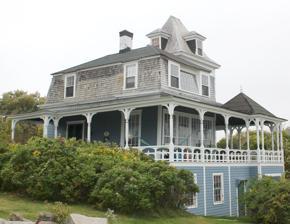
Building: Conant-Sawyer Cottage
Country: United States of America
Year built: 1877
Historic house in Maine, United States United States historic place Conant-Sawyer Cottage U.S. National Register of Historic Places Location in Maine Show map of Maine Conant-Sawyer Cottage (the United States) Show map of the United States Location 14 Kendall Rd., York Beach, Maine Coordinates 43°10′22″N 70°35′59″W / 43.17278°N 70.59972°W / 43.17278; -70.59972 Area less than one acre Built 1877 ( 1877 ) Built by Washington Paul Hayes Architectural style Stick/eastlake NRHP reference No. 92000279 Added to NRHP March 26, 1992 The Conant-Sawyer House is a historic summer house at 14 Kendall Road in York Beach, Maine .  Built in 1877 and enlarged in 1896, it is a well-preserved example of a late 19th-century upper middle-class summer house.  Its notable owners include Sumner Wallace, a shoe manufacturer from Rochester, New Hampshire , and Charles Henry Sawyer , Governor of New Hampshire .  The house was listed on the National Register of Historic Places in 1992. Description and history The Conant-Sawyer Cottage is set on the north side of Nubble Point, near the junction of Kendall Road and Ocean Avenue Extension.  Facing north, it is a 1 + 1 ⁄ 2 -story wood-frame structure, with a mansard roof, clapboard siding, and a modern concrete foundation.  It is essentially L-shaped, with a 2 + 1 ⁄ 2 -story tower at the crook of the L, and a porch that wraps around the east and north sides, and on the west side to the tower.  The porch has a decorative balustrade, turned posts with brackets, and a projecting section at the northwest corner which is topped by a shallow pyramidal roof.  The interior retains a significant amount of original woodwork. The cottage was built in 1877-78 by a New Hampshire contractor, possibly on speculation, as he sold it soon afterward to Dr. Josiah Conant of Somersworth, New Hampshire .  The next owner was Charles Henry Sawyer , a businessman from Dover, New Hampshire who also served as that state's governor 1887–89.  Under Sawyer's ownership the building was enlarged in 1896, adding the kitchen wing behind the tower.  Continuing the trend of ownership by New Hampshire businessmen and professionals, a subsequent owner was Sumner Wallace, who owned a shoe factory in Rochester .  During Wallace's ownership the building was moved to its present location from one on the bluffs.  The area where the cottage stands was known as "Concordville" from early in its development as a middle-class resort area, due to the large number of New Hampshire vacationers.  Most of the houses from the same period in the area have been substantially altered. See also National Register of Historic Places listings in York County, Maine References